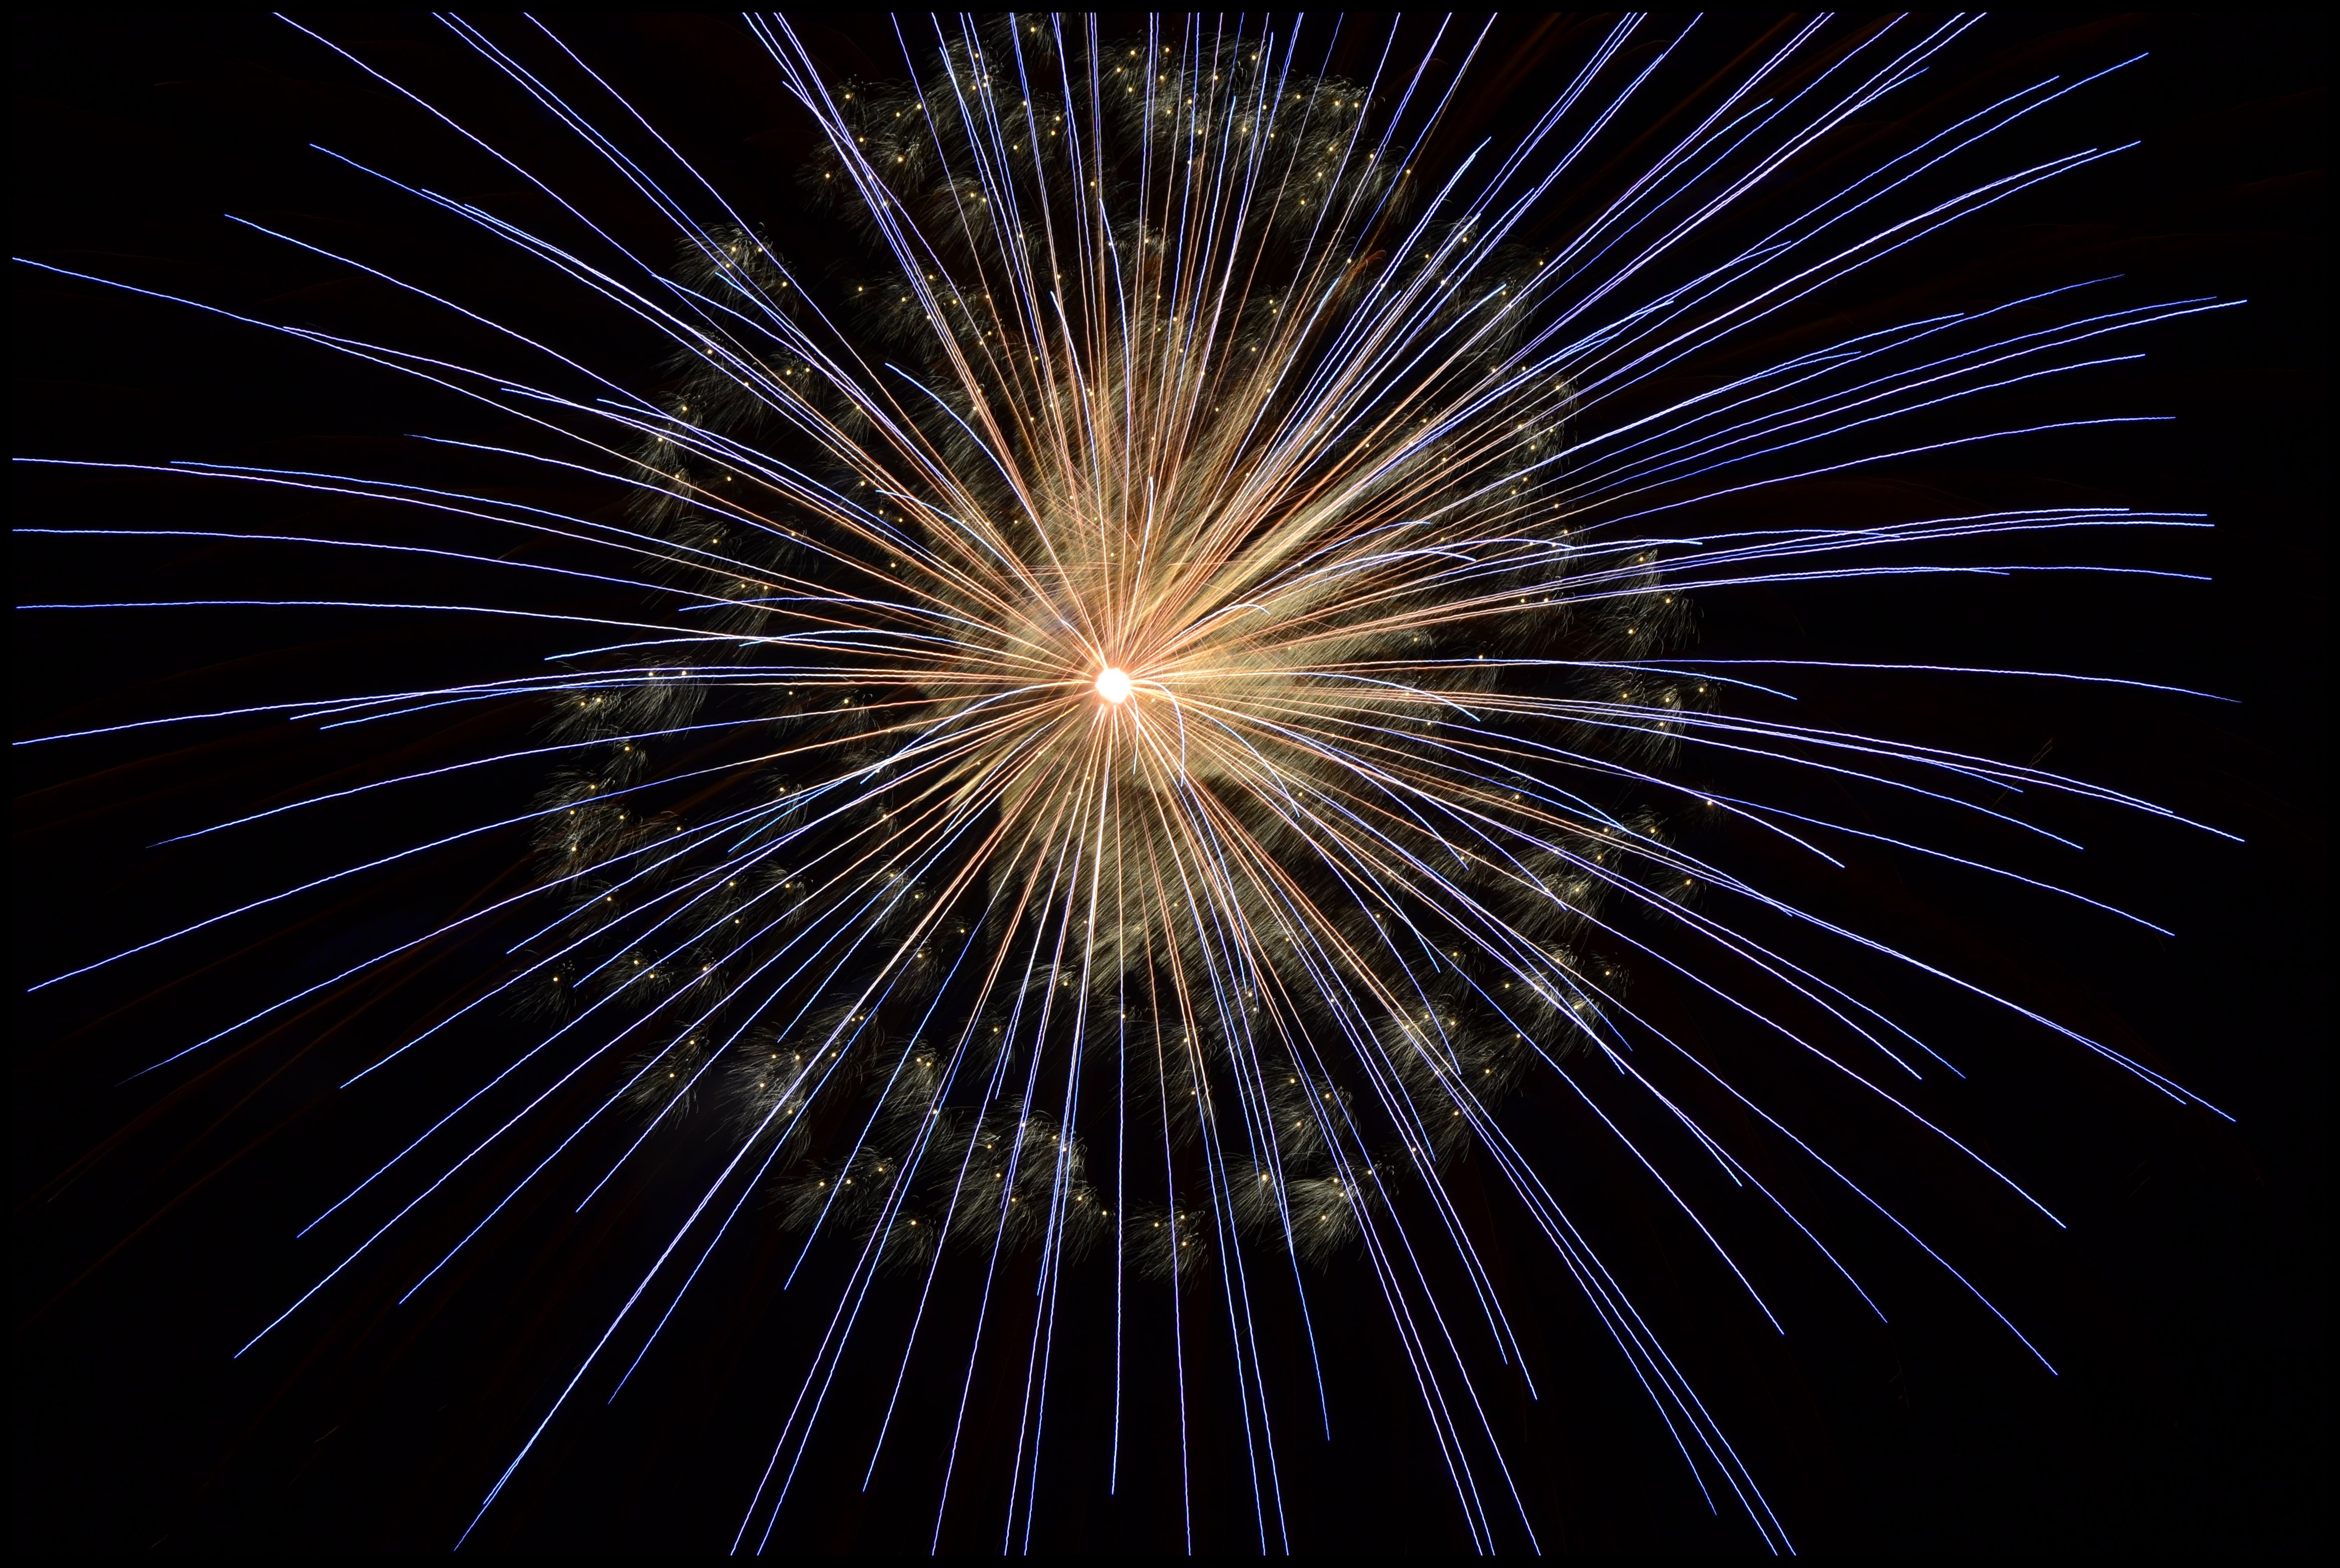
night, recreation, new year, illuminated, lights, fireworks, bright, beautiful, event, new year's eve, pyrotechnic, outdoor recreation